Milan Rakić

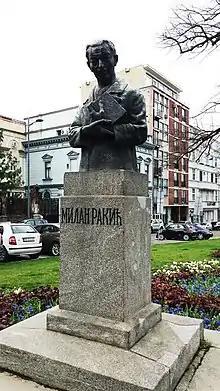
Bust of Milan Rakić in Belgrade

Rakić was born on 18 September 1876 in Belgrade to father Mita and mother Ana (née Milićević). His father, educated abroad, was Serbia's Minister of Finance (1888) and his mother was the daughter of Serbian writer Milan Milićević.